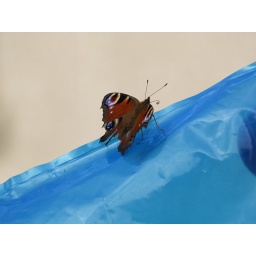
The dark red and browns work well against the blue in this picture. They are such cool little beasties.